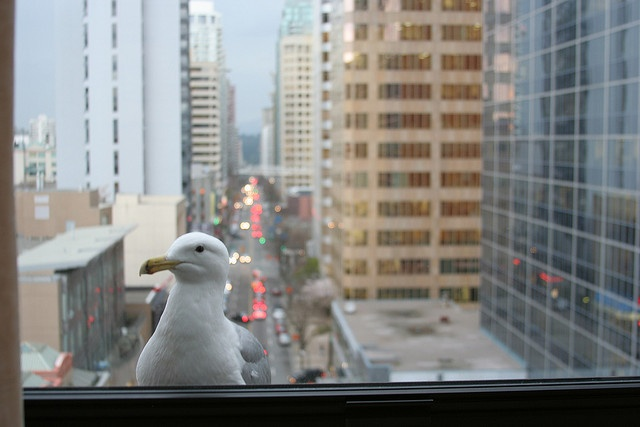
A seagull looking in a window with a city in the background.
A sea gull looking in the window of a high rise building
a seagull looking through a window from an outside windowsill.
a close up of a bird on the outside window sill
A duck outside a window looking inside an office building.